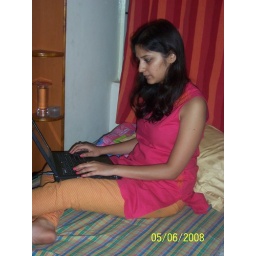
Watching news clipping on laptop in my bedroom